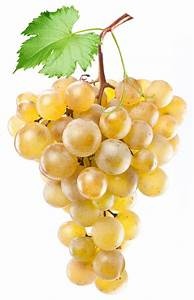
Label: grape